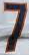
Number: 7